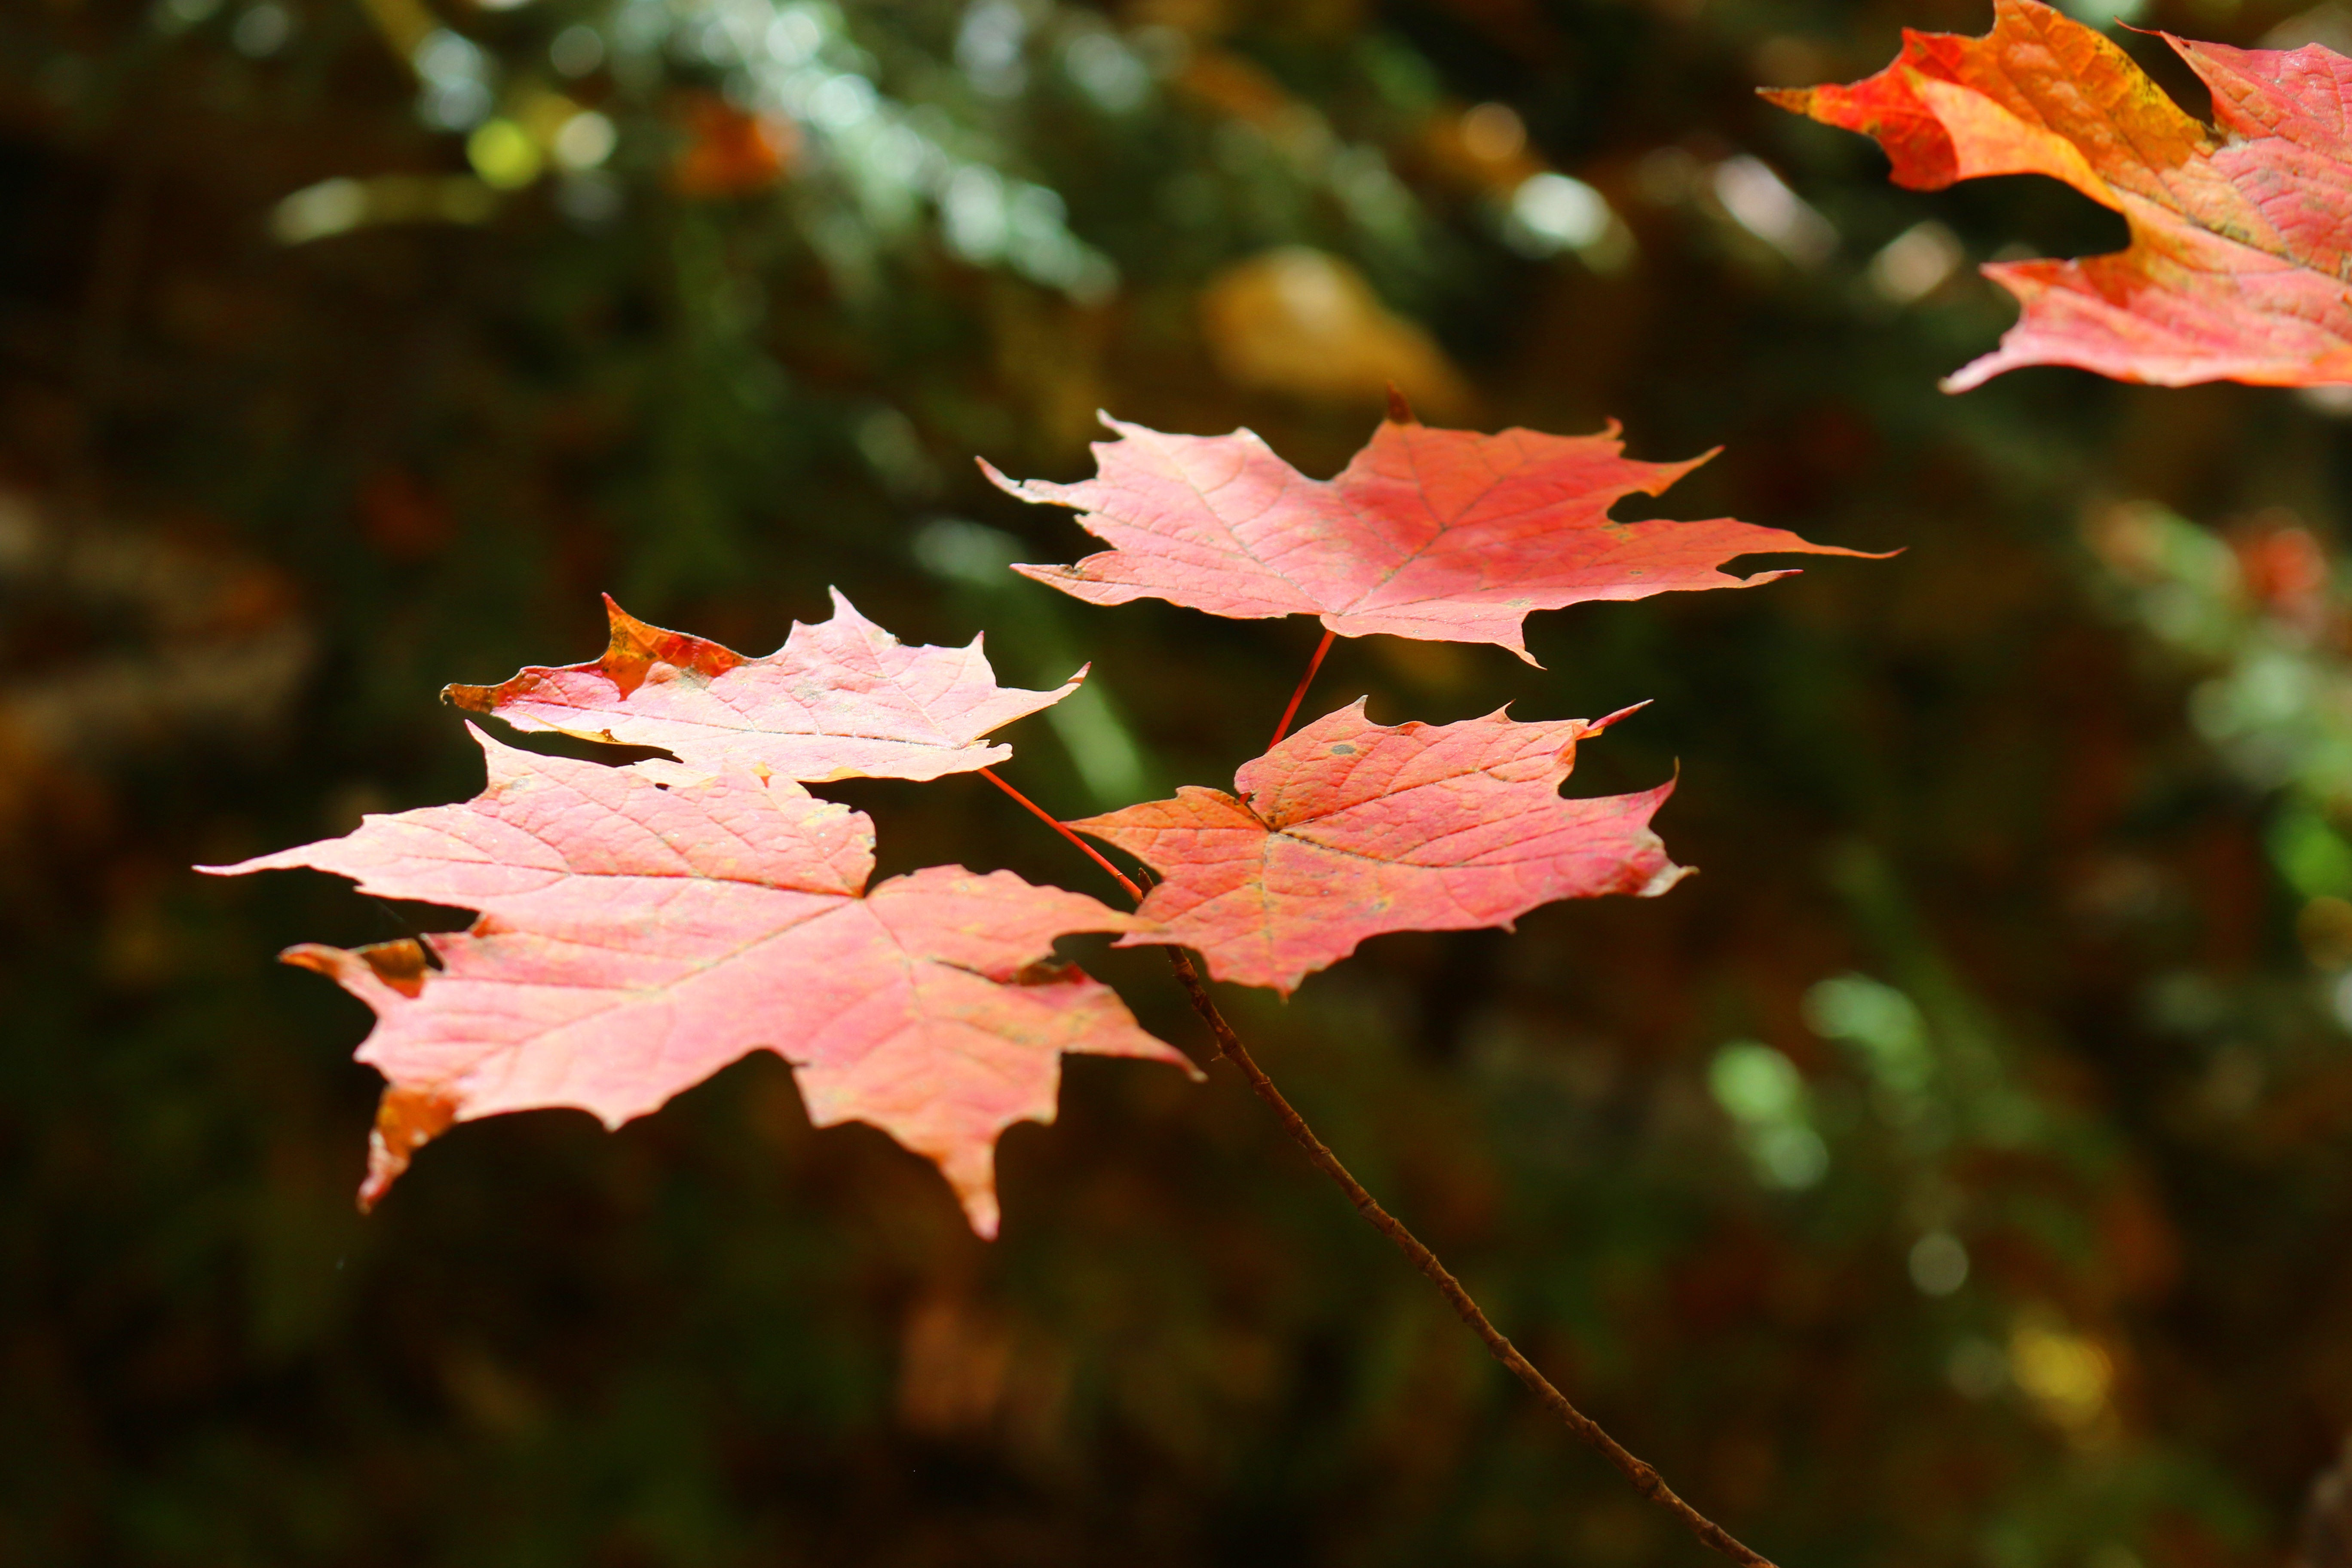
tree, nature, forest, outdoor, branch, plant, leaf, fall, flower, canopy, red, cottage, autumn, botany, flora, season, maple, maple tree, maple leaf, shrub, macro photography, flowering plant, woody plant, land plant, crystal lake, kinmount